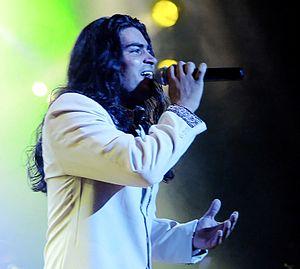
Bilal est un chanteur tzigane du Liban qui chante non seulement en arabe mais principalement en domari, sa langue natale et celle du peuple Dom, communauté tzigane à laquelle il appartient.